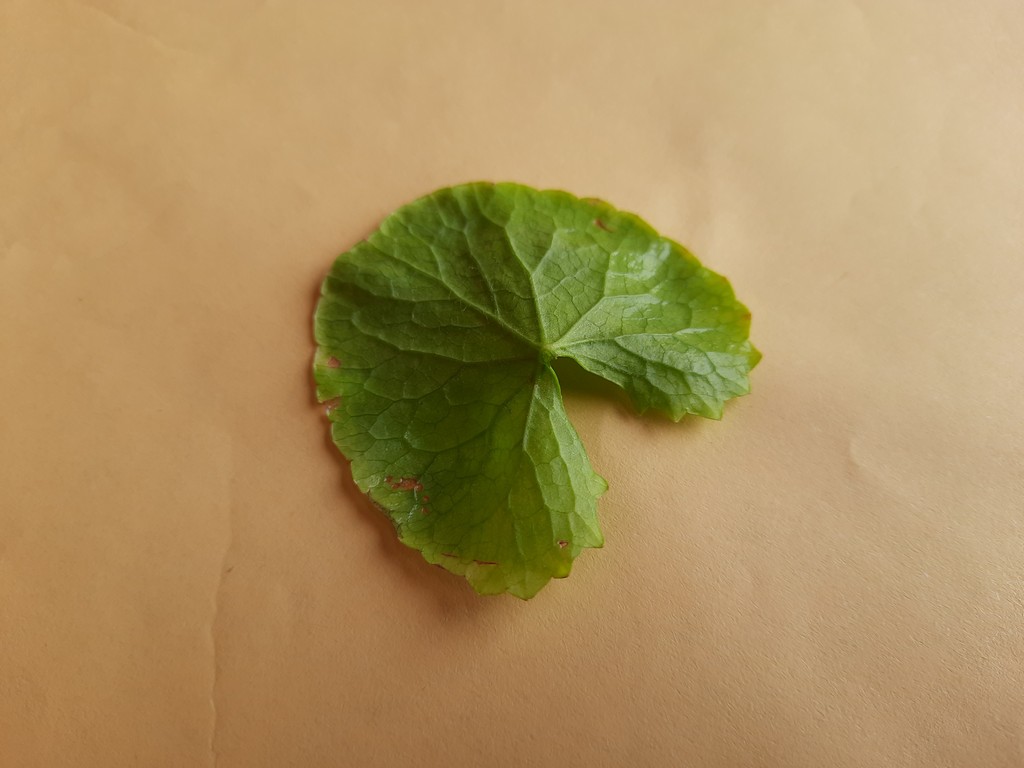
Label: Unhealthy